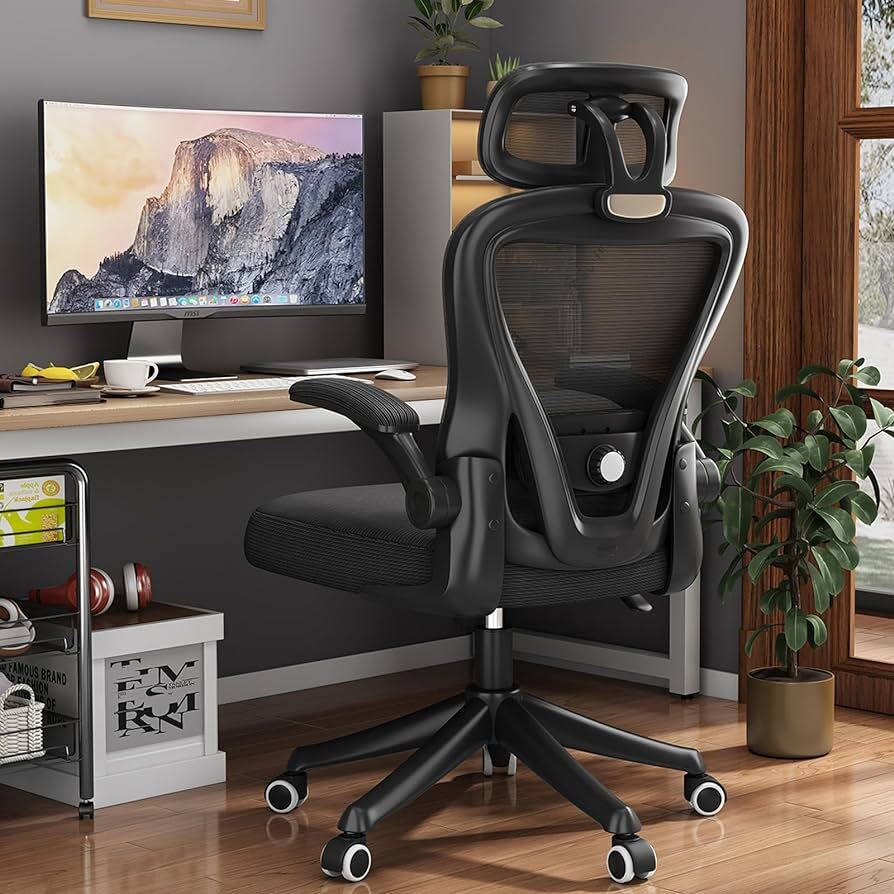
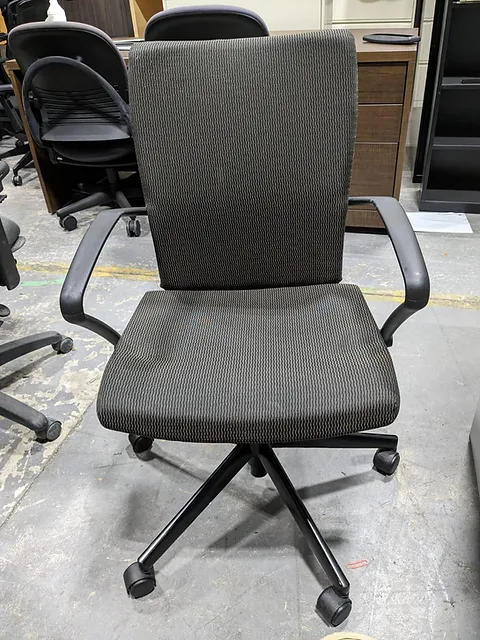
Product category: items_chair
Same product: no